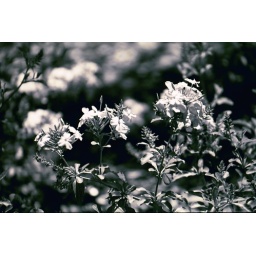
Done in black and white film, no editing.